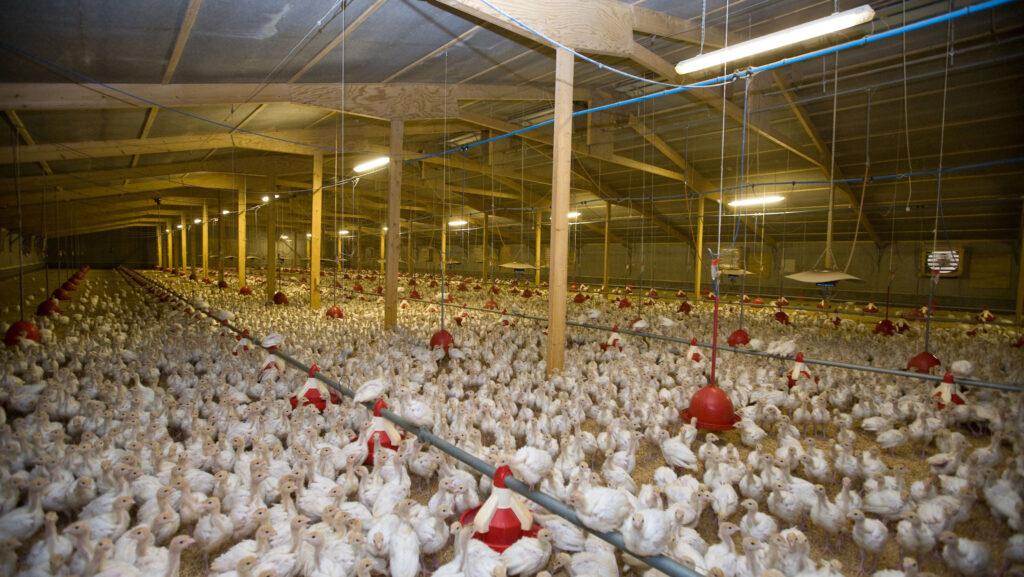
Ufugaji wa kuku wa kisasa, kuku wengi wasioweza kuhesabika kwa macho wanaonekana wapo kwenye banda lao, banda hilo limefunikwa kila sehemu, kuna taa na mwanga mzuri. Kuku wote wana rangi nyeupe, kuna maeneo ambayo wanakwenda kulia chakula, yenye rangi ya alama nyekundu. Ufugaji wa kuku husaidia katika upatikanaji wa nyama, pamoja na mayai.